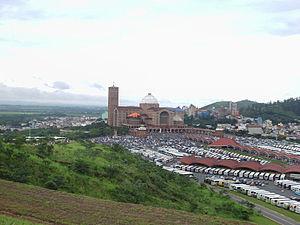
Aparecida est une ville brésilienne de l'est de l'État de São Paulo. Elle se situe au sud de São Paulo, par une latitude de 22° 50' 49" sud et par une longitude de 45° 13' 48" ouest, à une altitude de 542 mètres. Sa population était estimée à 36 129 habitants en 2006. La municipalité s'étend sur 299 km².